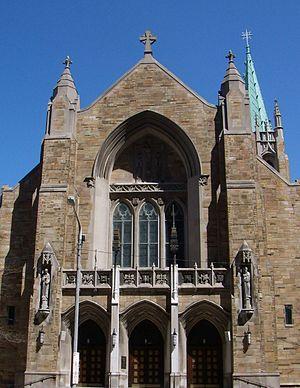
Le diocèse de Cleveland est un siège de l'Église catholique aux États-Unis, suffragant de l'archidiocèse de Cincinnati. En 2016, il comptait 682.948 baptisés pour 2.774.113 habitants. Le siège épiscopal est occupé par Mᵍʳ Edward Malesic depuis juillet 2020.